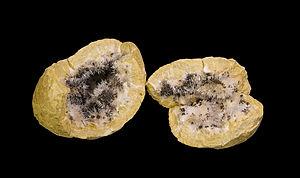
Kutnohorite et aragonite Localité
Une géode est une cavité rocheuse tapissée de cristaux et d'autres matières minérales. Ce n'est pas vraiment un minéral mais une composition de formations magmatiques, cristallines et/ou sédimentaires. Largement répandues à travers toute la planète, les géodes sont la source principale des minéraux des collections minéralogiques car c'est un milieu optimal pour diverses formations minérales.
La kutnohorite est une espèce minérale rare, composée de carbonate de fer, manganèse et magnésium, de formule idéale Ca (CO₃)₂.